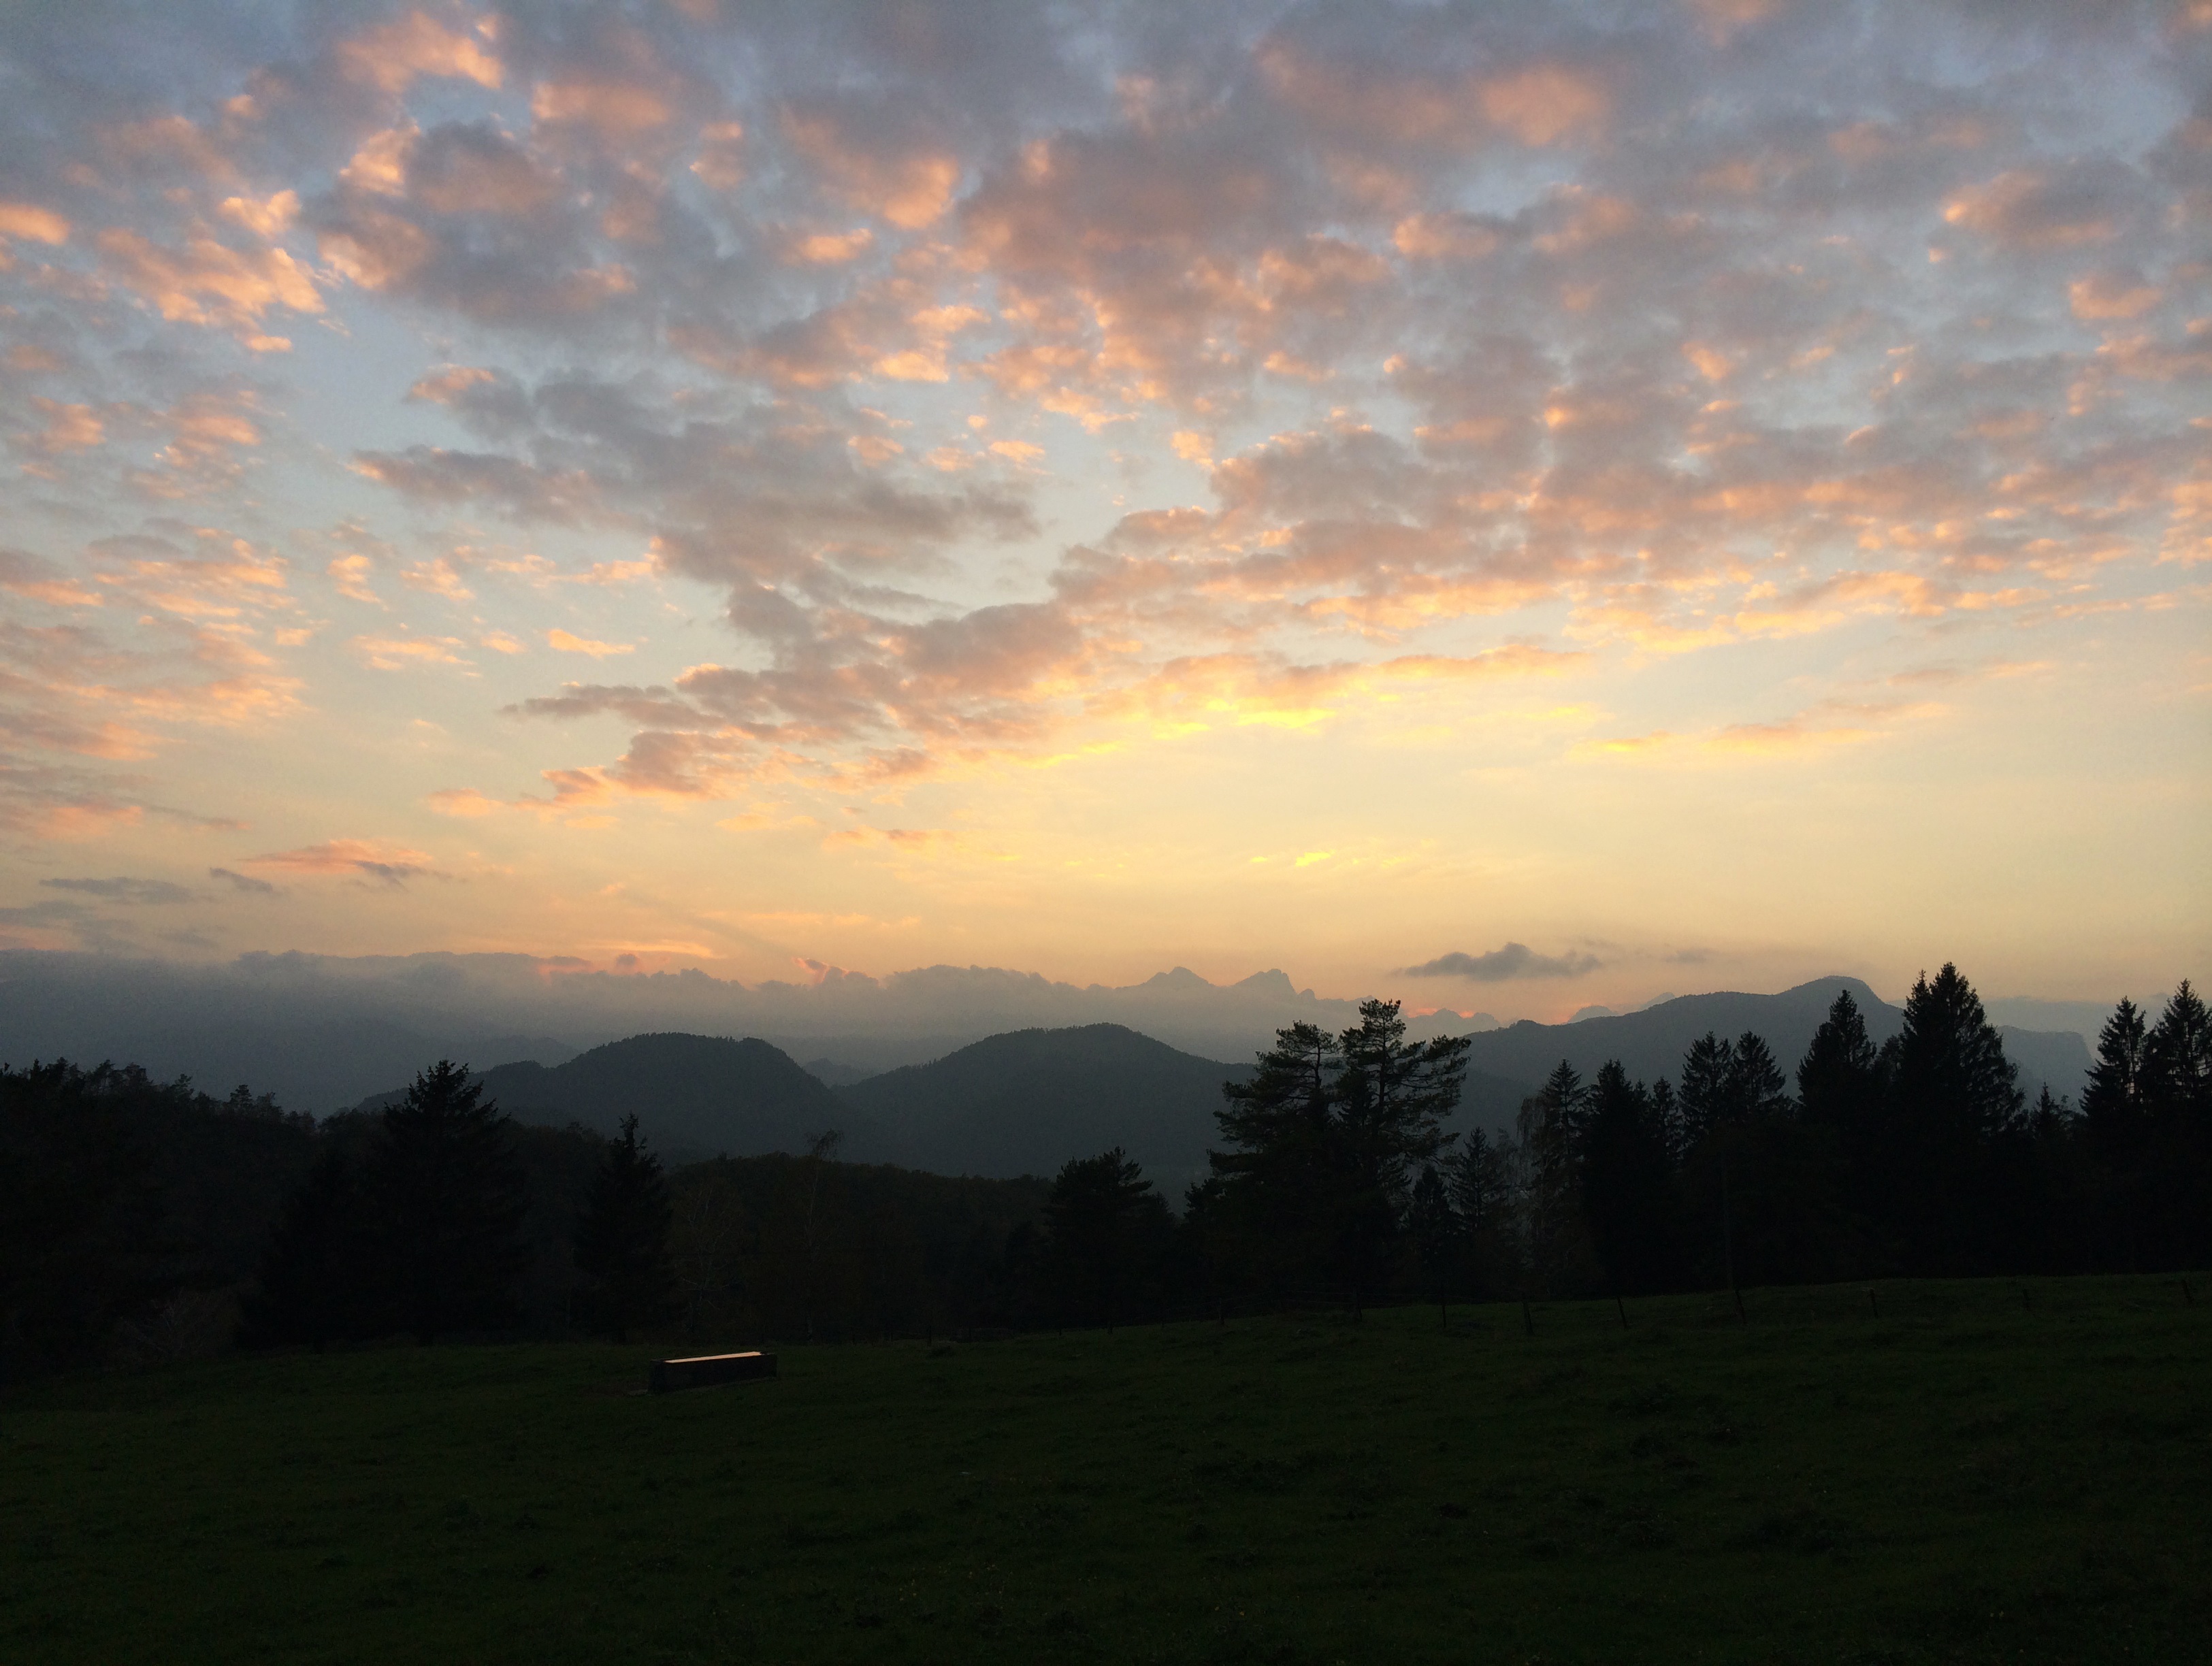
nature, horizon, mountain, cloud, sky, sun, sunrise, sunset, field, meadow, prairie, sunlight, morning, hill, dawn, dusk, evening, plain, grassland, afterglow, rural area, atmospheric phenomenon, mountainous landforms